General Dynamics F-16 Fighting Falcon operators

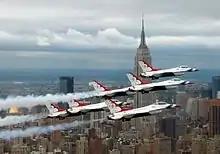
USAF Thunderbirds over New York City

Several commands of the United States Air Force (USAF) as well as the United States Navy (USN) and National Aeronautics and Space Administration (NASA) use various models of the F-16 Fighting Falcon.